Emigration from the Eastern Bloc

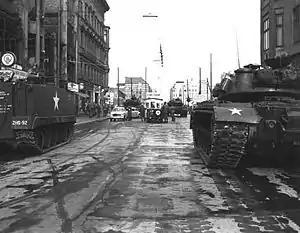
Soviet and American tanks at Checkpoint Charlie in 1961

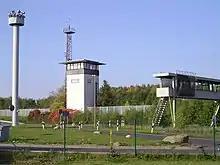
Helmstedt–Marienborn border crossing wall and guard tower

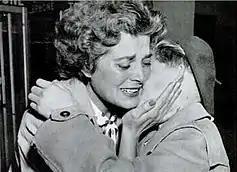
Eva Bánáthy greets her 11-year-old son László on 17 September 1956. When the Cold War closed the borders in 1948, László and his brother Béla were unable to rejoin their parents after they abandoned them to go to the United States. The boys' release from behind the Iron Curtain after nine years separation from their parents was the first time since the Cold War closed the borders that anyone under 65 years old had been allowed to leave Hungary to be reunited with family.

Up until 1952 the lines between Soviet-occupied eastern Germany and the western occupied zones could be easily crossed in most places. Accordingly, before 1961, most of that east–west flow took place between East and West Germanies, with over 3.5 million East Germans emigrating to West Germany before 1961, which comprised most of the total net emigration of 4 million emigrants from all of Central and Eastern Europe between 1950 and 1959. In response to growing numbers crossing the borders, the Soviet Union instituted tighter border controls around their zone, the Inner German border. In 1955, the Soviet Union passed a law transferring control over civilian access in Berlin to East Germany, which officially abdicated the Soviets from direct responsibility of matters therein, while passing control to a regime not recognized in the west. When large numbers of East Germans then defected under the guise of "visits", the new East German state essentially eliminated all travel to the west, in 1956. Soviet ambassador to East Germany Mikhail Pervukhin observed that "the presence in Berlin of an open and essentially uncontrolled border between the socialist and capitalist worlds unwittingly prompts the population to make a comparison between both parts of the city, which unfortunately, does not always turn out in favor of the Democratic [East] Berlin."